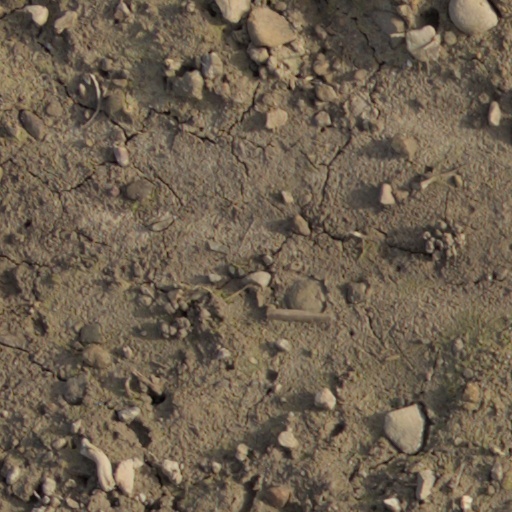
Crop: wheat